St. Peter's Church, Copenhagen

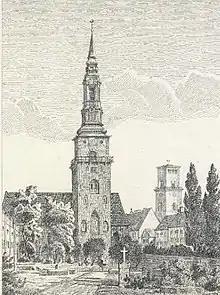
St. Peter's Church

With the increasing tensions between Denmark and Germany in the middle of the 18th century, culminating in the First Schleswig War from 1848 to 1850, the church lost its special position and therefore members, prestige and financial support.